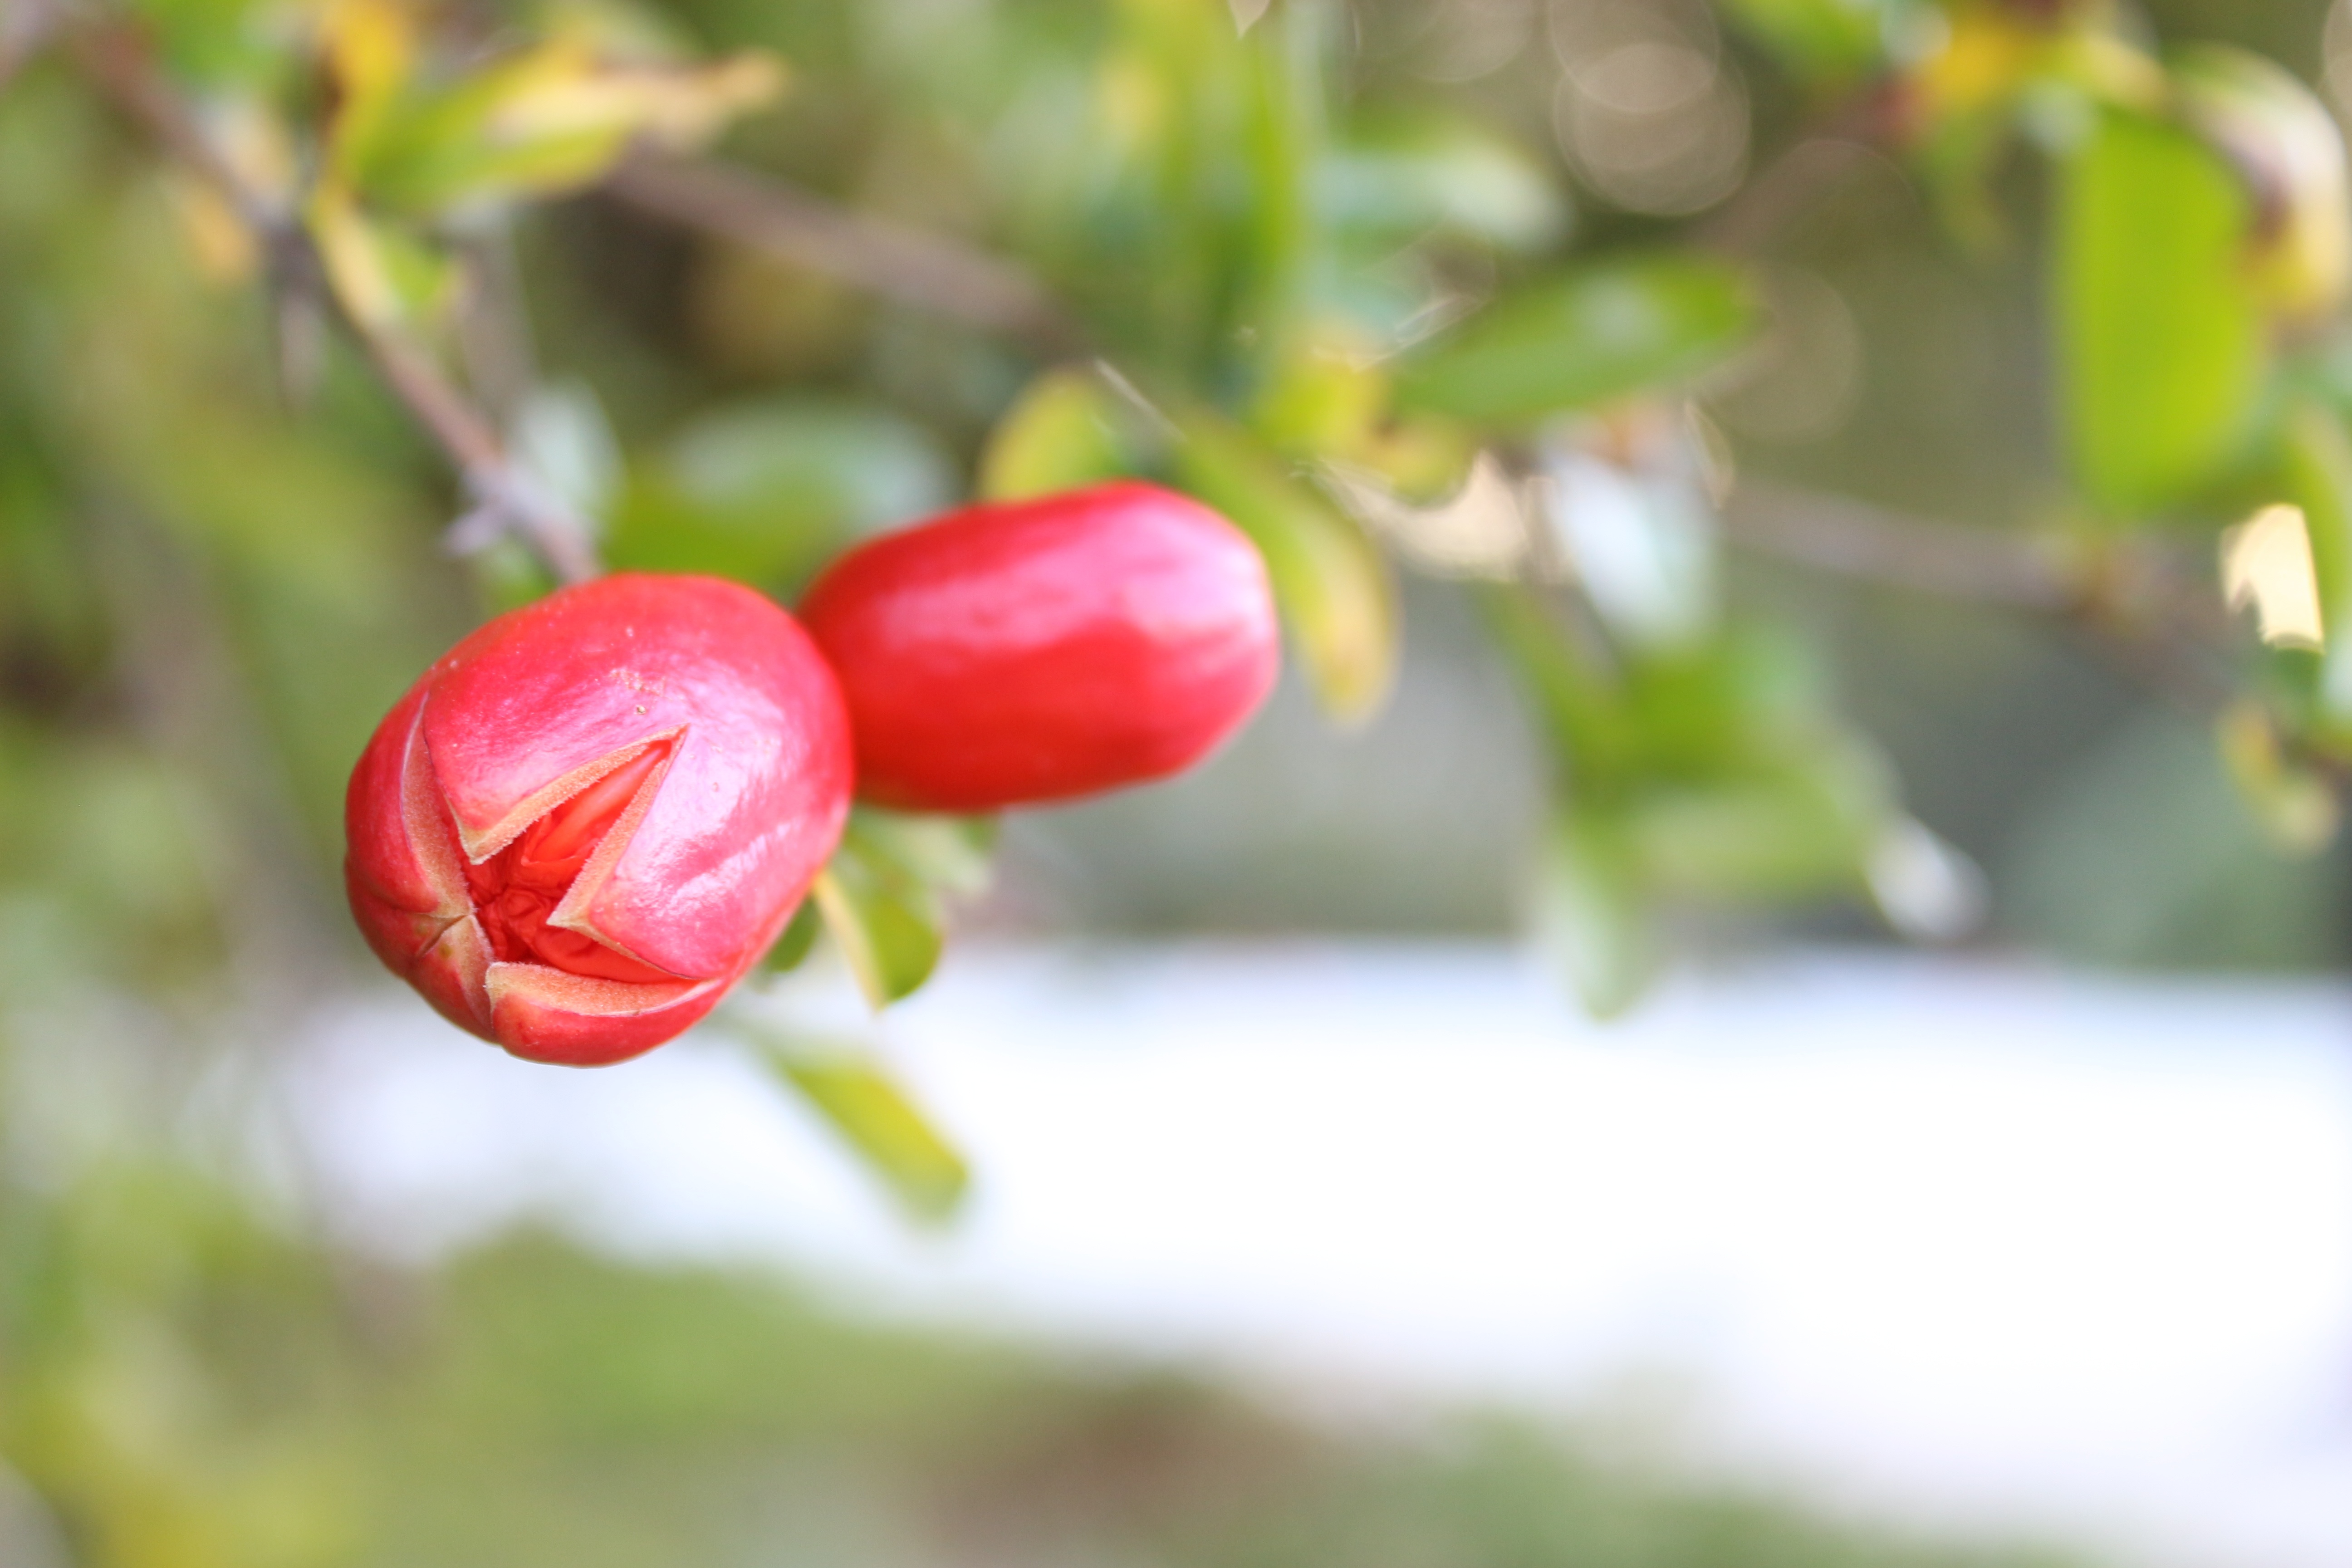
branch, blossom, plant, fruit, flower, food, produce, flora, shrub, rose hip, flowering plant, land plant